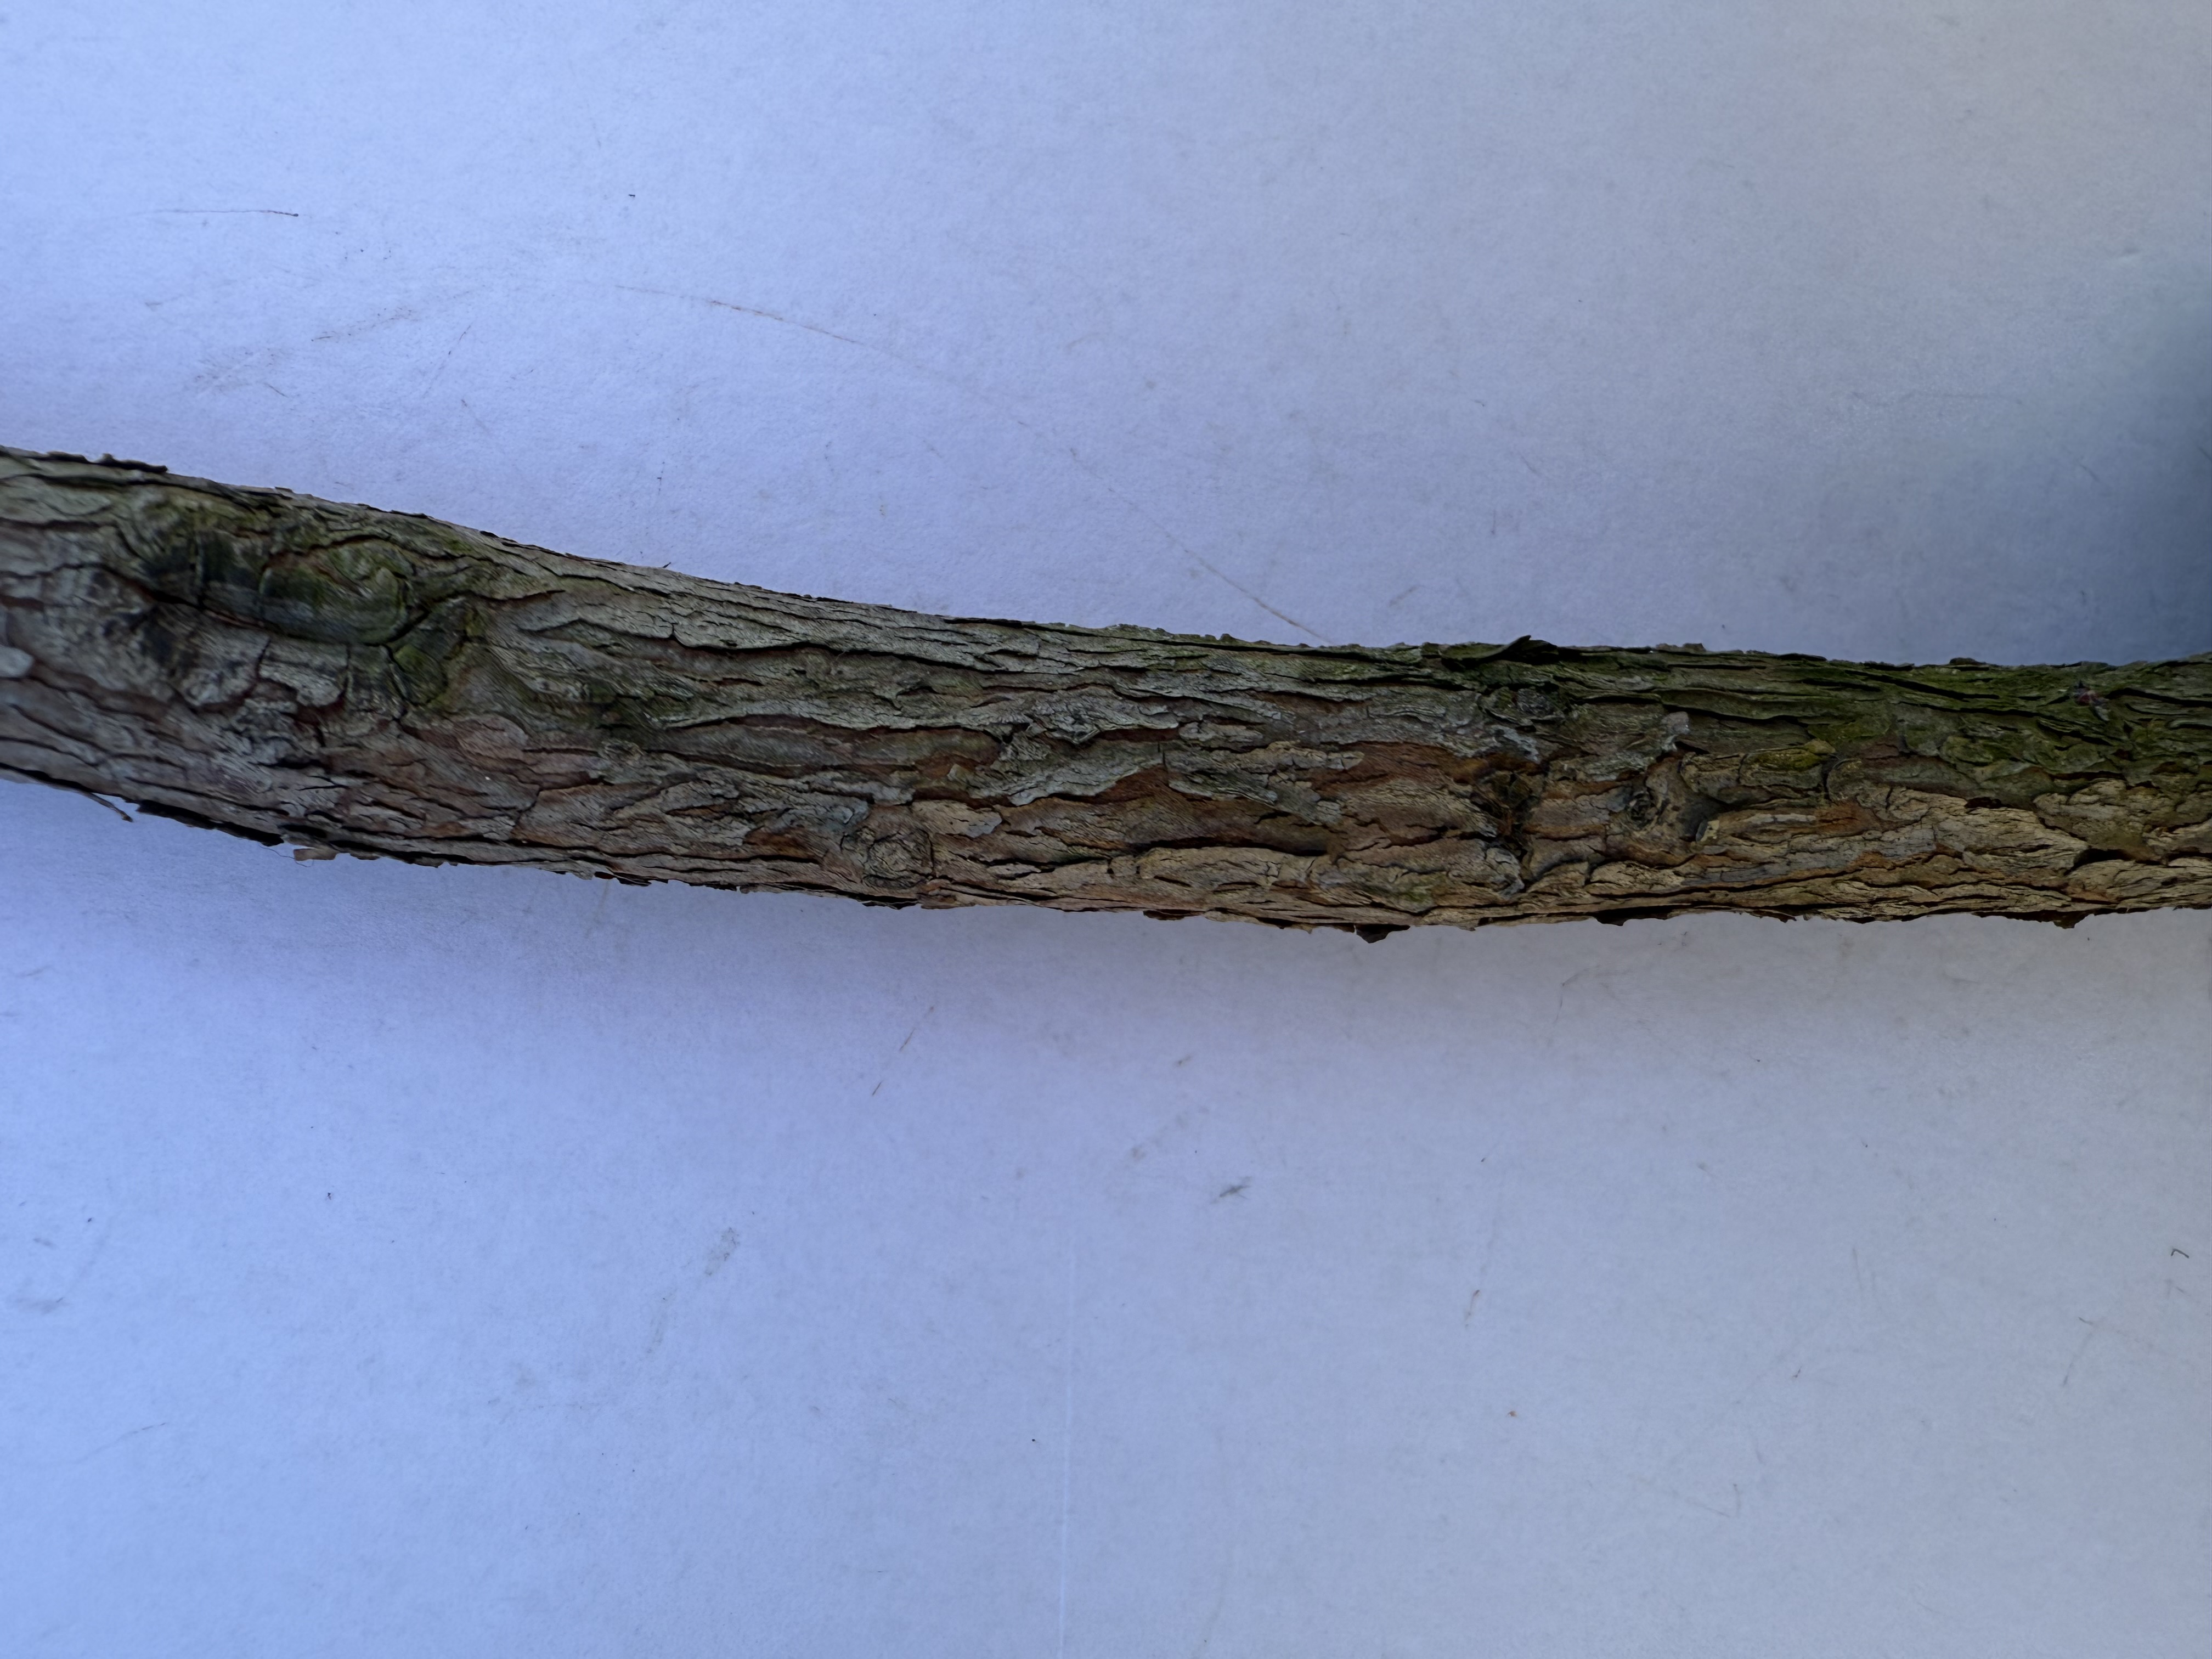
Variety: Wild Strawberry